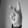
ASL letter: K